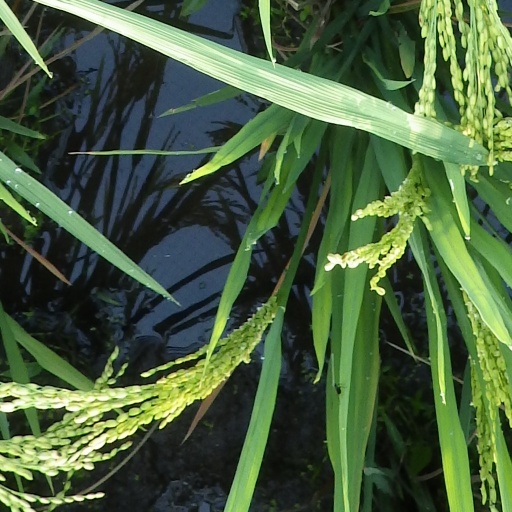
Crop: rice